Zaramo people

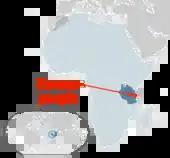
Zaramo people distribution (approx)

The Zaramo society's history has long been influenced by the coastal encounter between the Arab-Persian and African populations typical of East Africa, since the 8th century. During the colonial era, the influence came from the encounter between the African people, Arab-Swahili trader intermediaries and the European powers, but it broadly coopted the older slave-driven, social stratification model.